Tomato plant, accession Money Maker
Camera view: tilt-top (135 deg); turntable rotation: 60 degrees
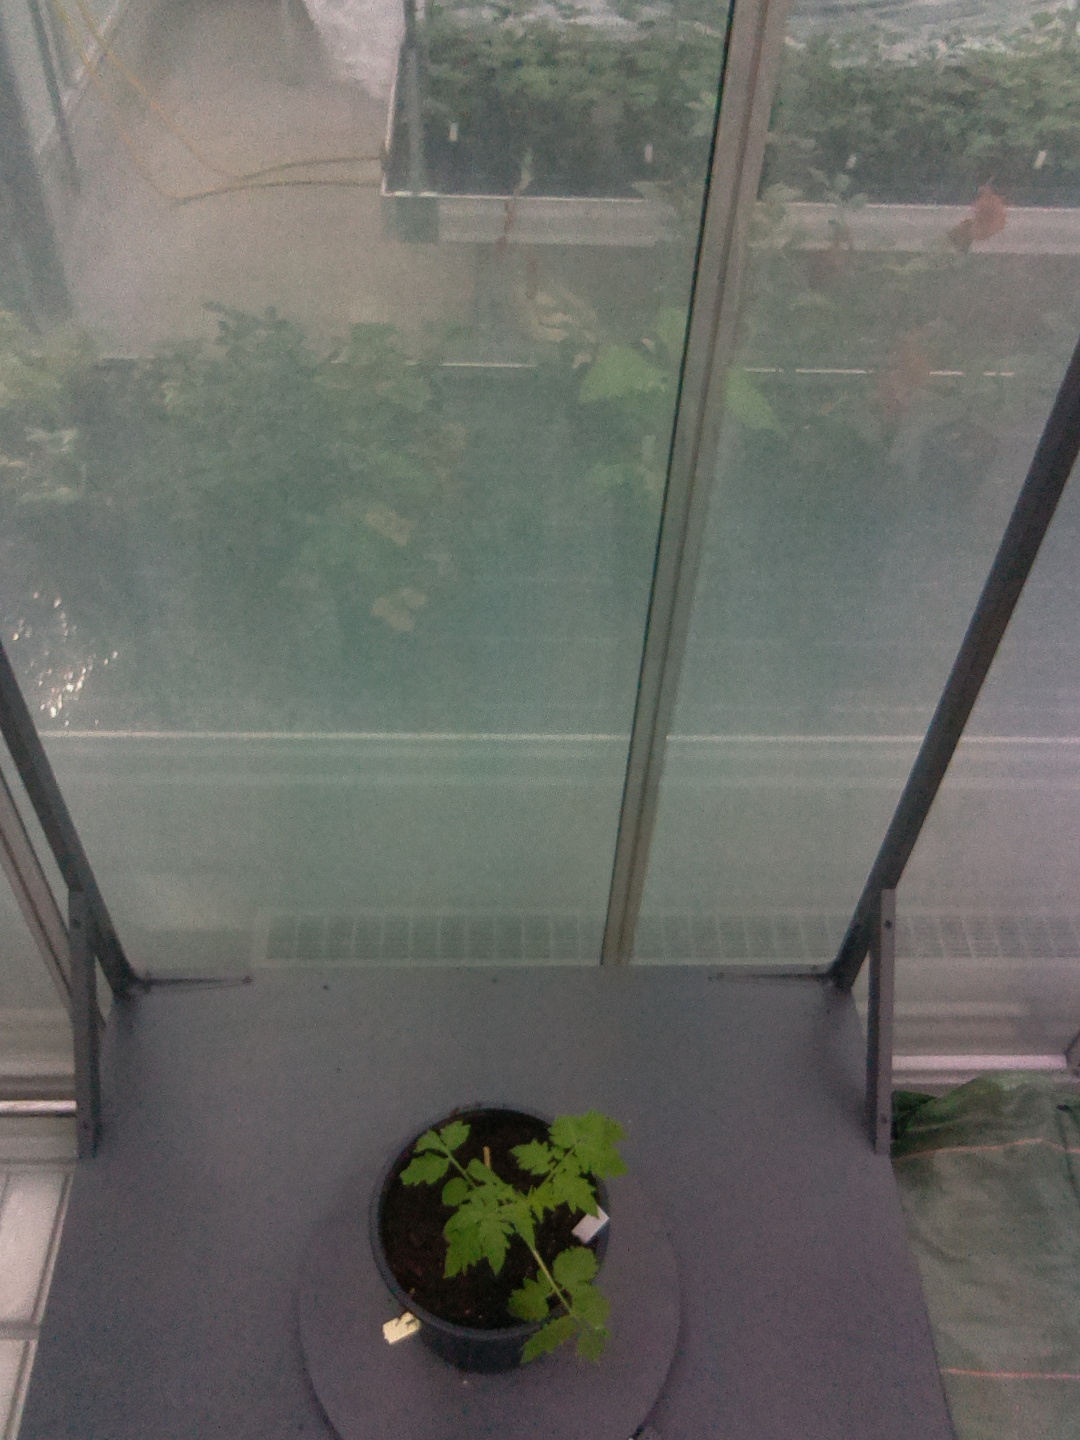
BBCH growth stage 13: 6 of true leaves visible